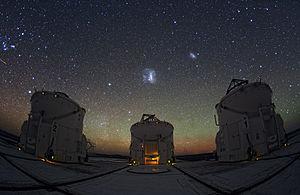
L'Interféromètre du Très Grand Télescope, en anglais Very Large Telescope Interferometer, en abrégé VLTI, est un des modes de fonctionnement des télescopes du Très Grand Télescope.